Yūki War

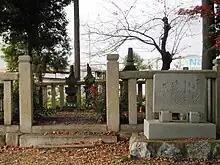
The graves of Ashikaga Haruō-maru and Yasuō-maru

The was a 1440–1441 armed conflict in the Kantō region between the Uesugi clan (and by extension, the Ashikaga Shogunate) and powerful local families who had supported former Kamakura Kubō Ashikaga Mochiuji, most prominently the Yūki clan. It can be considered a continuation of the Eikyō Rebellion that had concluded a year earlier.